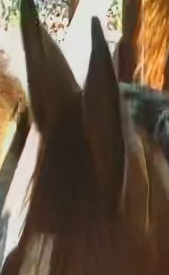
Face region: ears (position_of_ears)
Pain indicator: not_present